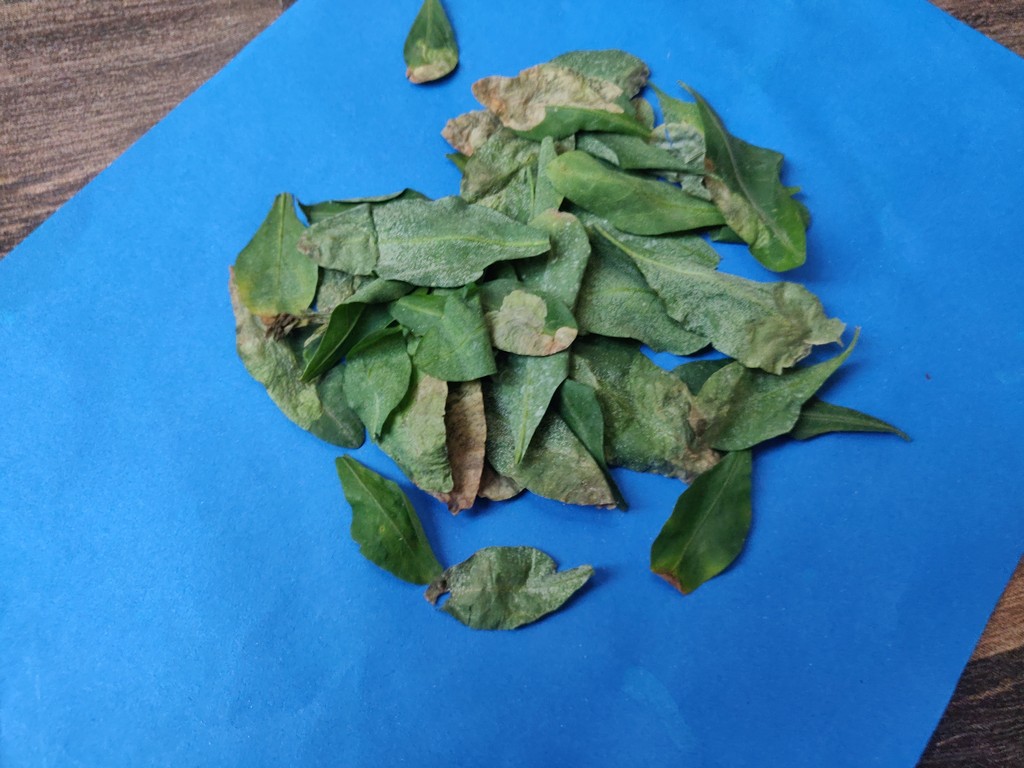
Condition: Unhealthy
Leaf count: multiple
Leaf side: unknown